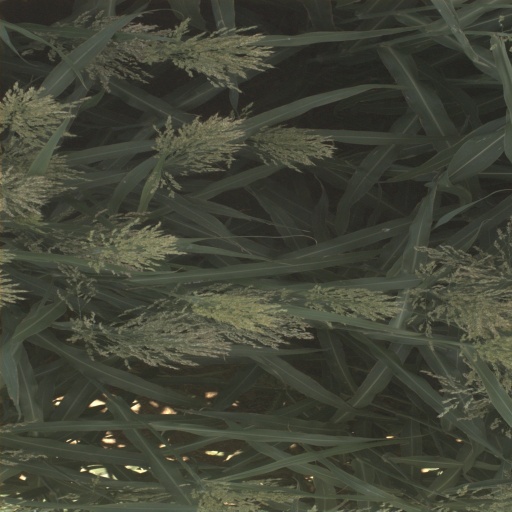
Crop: sorghum